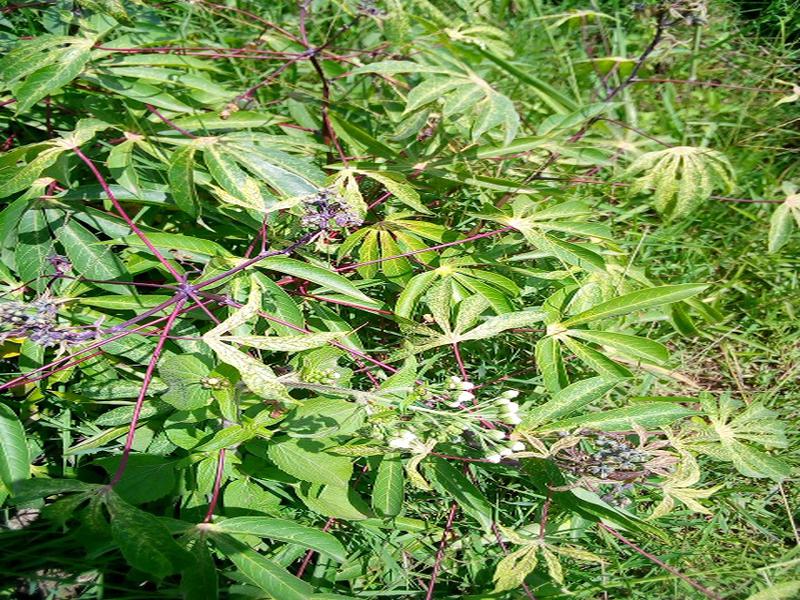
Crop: cassava
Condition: green_mottle